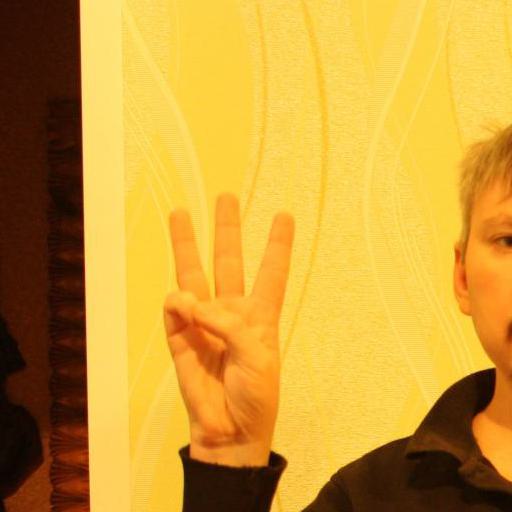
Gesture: three